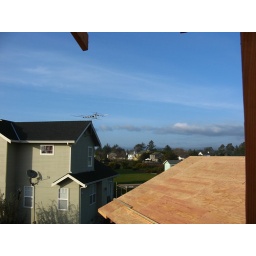
You can see Russ &amp;amp; Di's house (the yellow one) in the distance